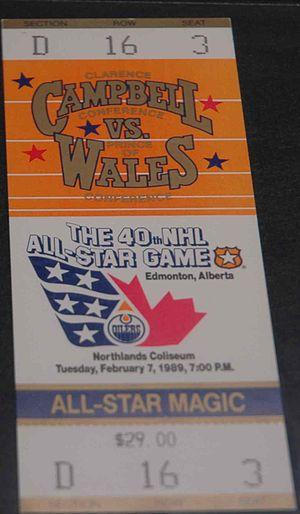
Le 40ᵉ Match des étoiles de la Ligue nationale de hockey fut tenu le 7 février 1989 dans le domicile des Oilers d'Edmonton, le Northlands Coliseum. L'équipe représentant la Conférence Campbell l'emporta par la marque de 9 à 5 aux dépens de la Conférence Prince de Galles. L'étoile de la rencontre fut Wayne Gretzky des Kings de Los Angeles qui inscrivit un but en plus d'ajouter deux mentions d'assistance.